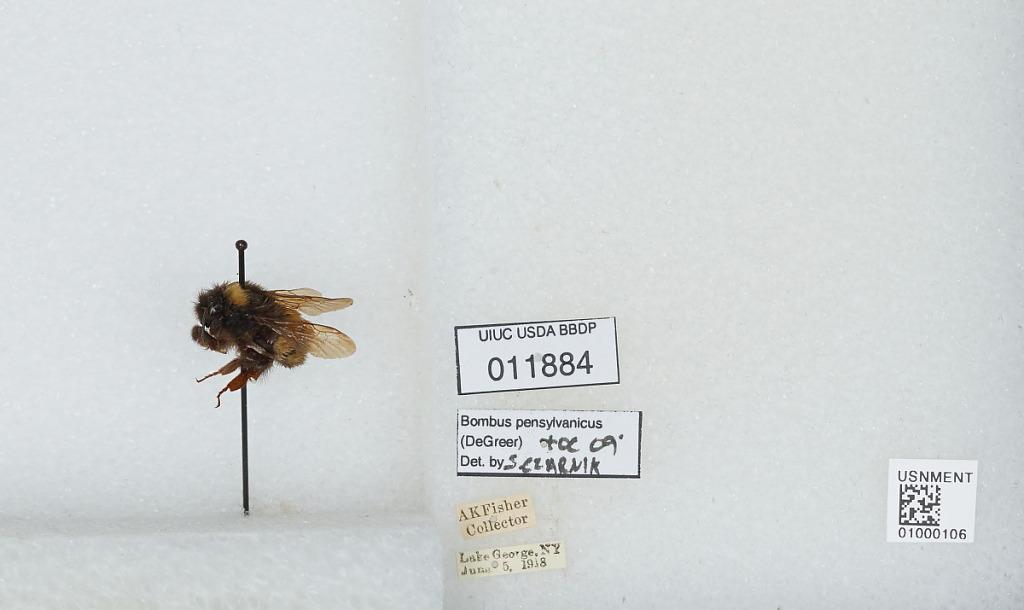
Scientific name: Bombus (Fervidobombus) pensylvanicus pensylvanicus (De Geer)
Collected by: A. Fisher
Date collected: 1918-6-5
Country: United States
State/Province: New York
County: Warren
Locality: Lake George
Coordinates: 43.4262, -73.7123
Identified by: Czarnik, S.